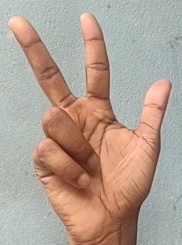
ASL sign: 3